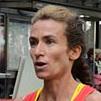
Age: 39